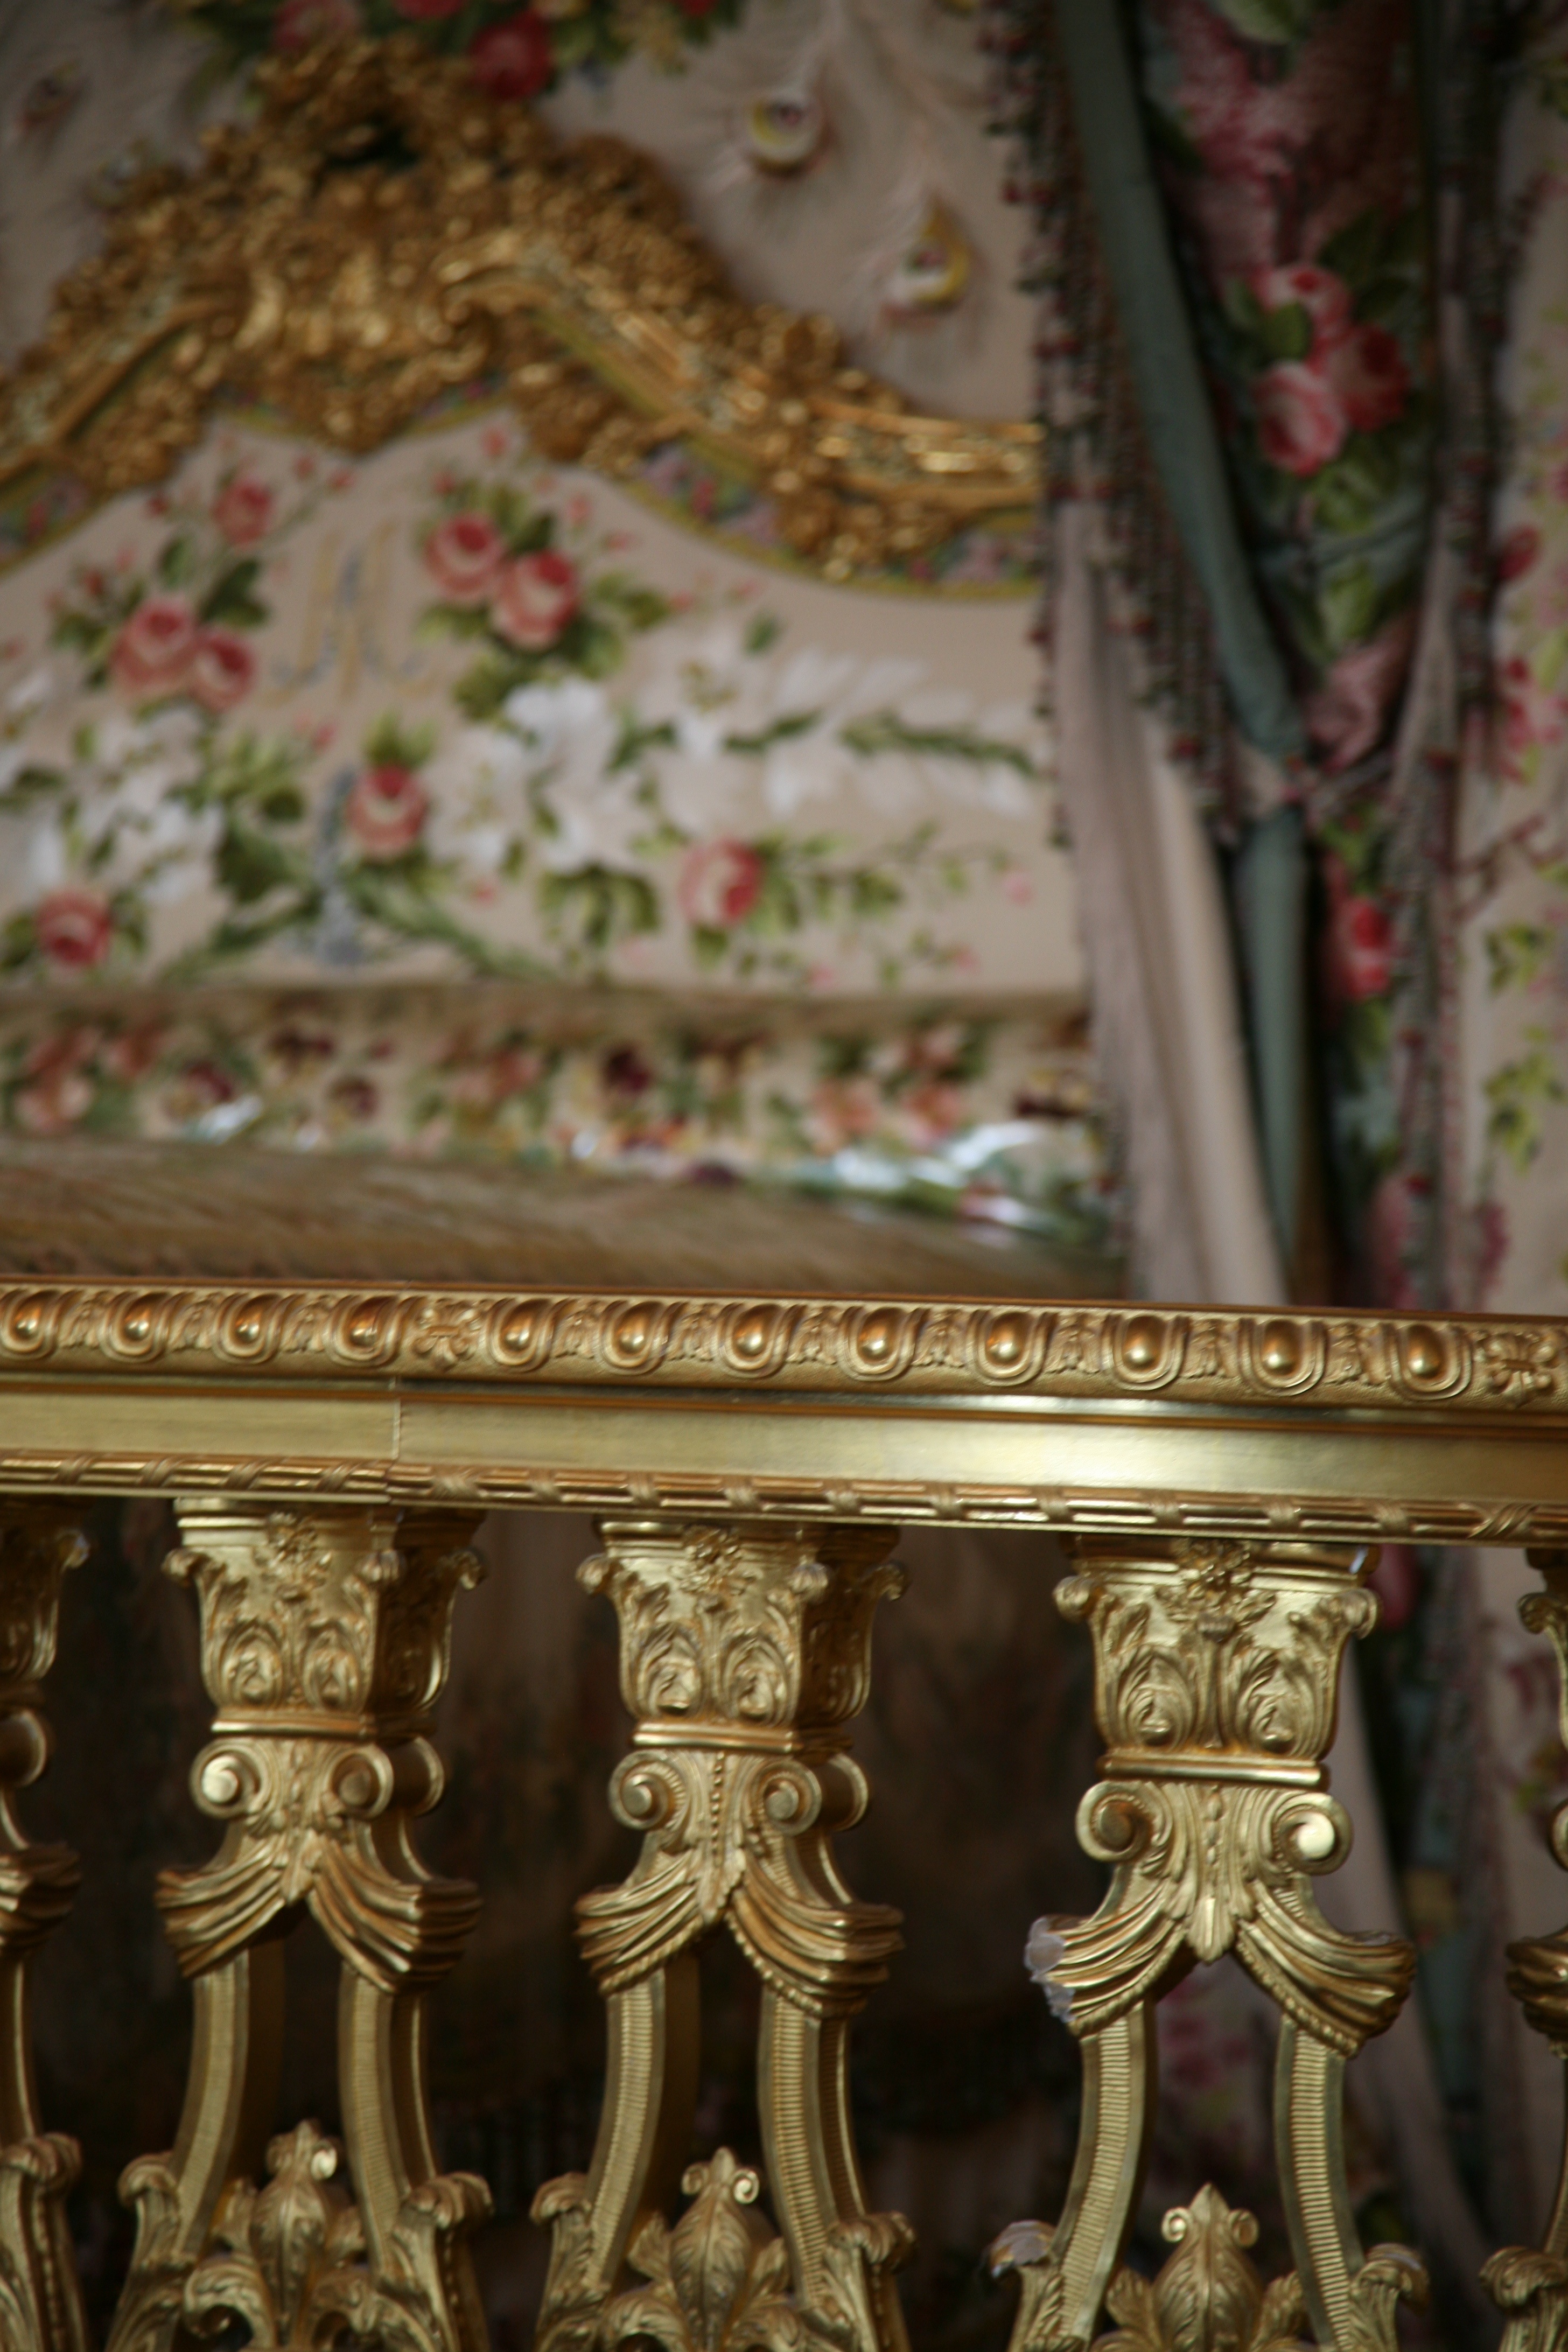
antique, chair, palace, france, furniture, temple, altar, palacio, carving, versailles, schloss, palaceofversailles, palaciodeversalles, versalles, yvelines, kastell, schlossversailles, chateaudeversailles, queenschamber, ancient history